Assisted migration

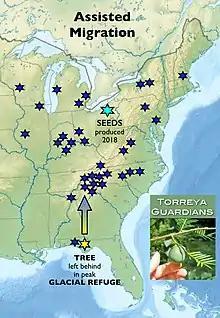
Dark blue stars indicate sites where the Torreya Guardians have sent donated seeds since their formation in 2005. The turquoise star is where seed production began in 2018.

Assisted migration is "the intentional establishment of populations or meta-populations beyond the boundary of a species' historic range for the purpose of tracking suitable habitats through a period of changing climate..." It is therefore a nature conservation tactic by which plants or animals are intentionally moved to geographic locations better suited to their present or future habitat needs and climate tolerances — and to which they are unable to migrate or disperse on their own.